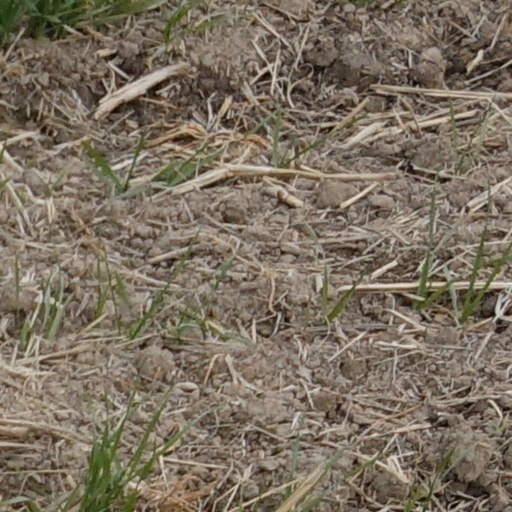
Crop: wheat